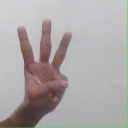
अक्षर: व